Angers

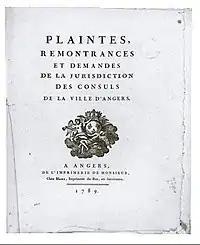
One of the cahiers de doléances written in Angers in 1789

In 1619, Louis XIII of France gave the governance of Anjou to his mother, Marie de' Medici. The Queen Mother settled in Angers, at the Logis Barrault, with her chaplain, Cardinal Richelieu.